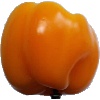
Label: yellow_pepper